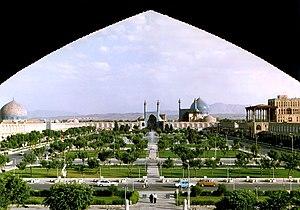
Place Naghsh-e Jahan. À gauche, la Mosquée du Sheikh Lutfallah (Masjid-i Sadr), au fond la Mosquée du Shah, à droite, le Palais d'Ali Qapu (la Haute Porte).
Cet article recense les plus grandes places urbaines, pour ce qui est de la superficie.
Ispahan [ispaɑ̃] est une ville d'Iran, capitale de la province d'Ispahan. Elle est située à 340 kilomètres au sud de Téhéran, au croisement de deux voies importantes reliant l'ouest à l'est et le nord au sud du pays. Ispahan était en septembre 2015 la troisième ville la plus peuplée d'Iran, avec 2 031 324 habitants, appelés en français les Ispahanais. La zone métropolitaine d'Ispahan est un des centres majeurs de l'industrie et de l'enseignement en Iran.